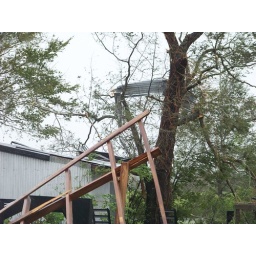
Barn roof in the tree